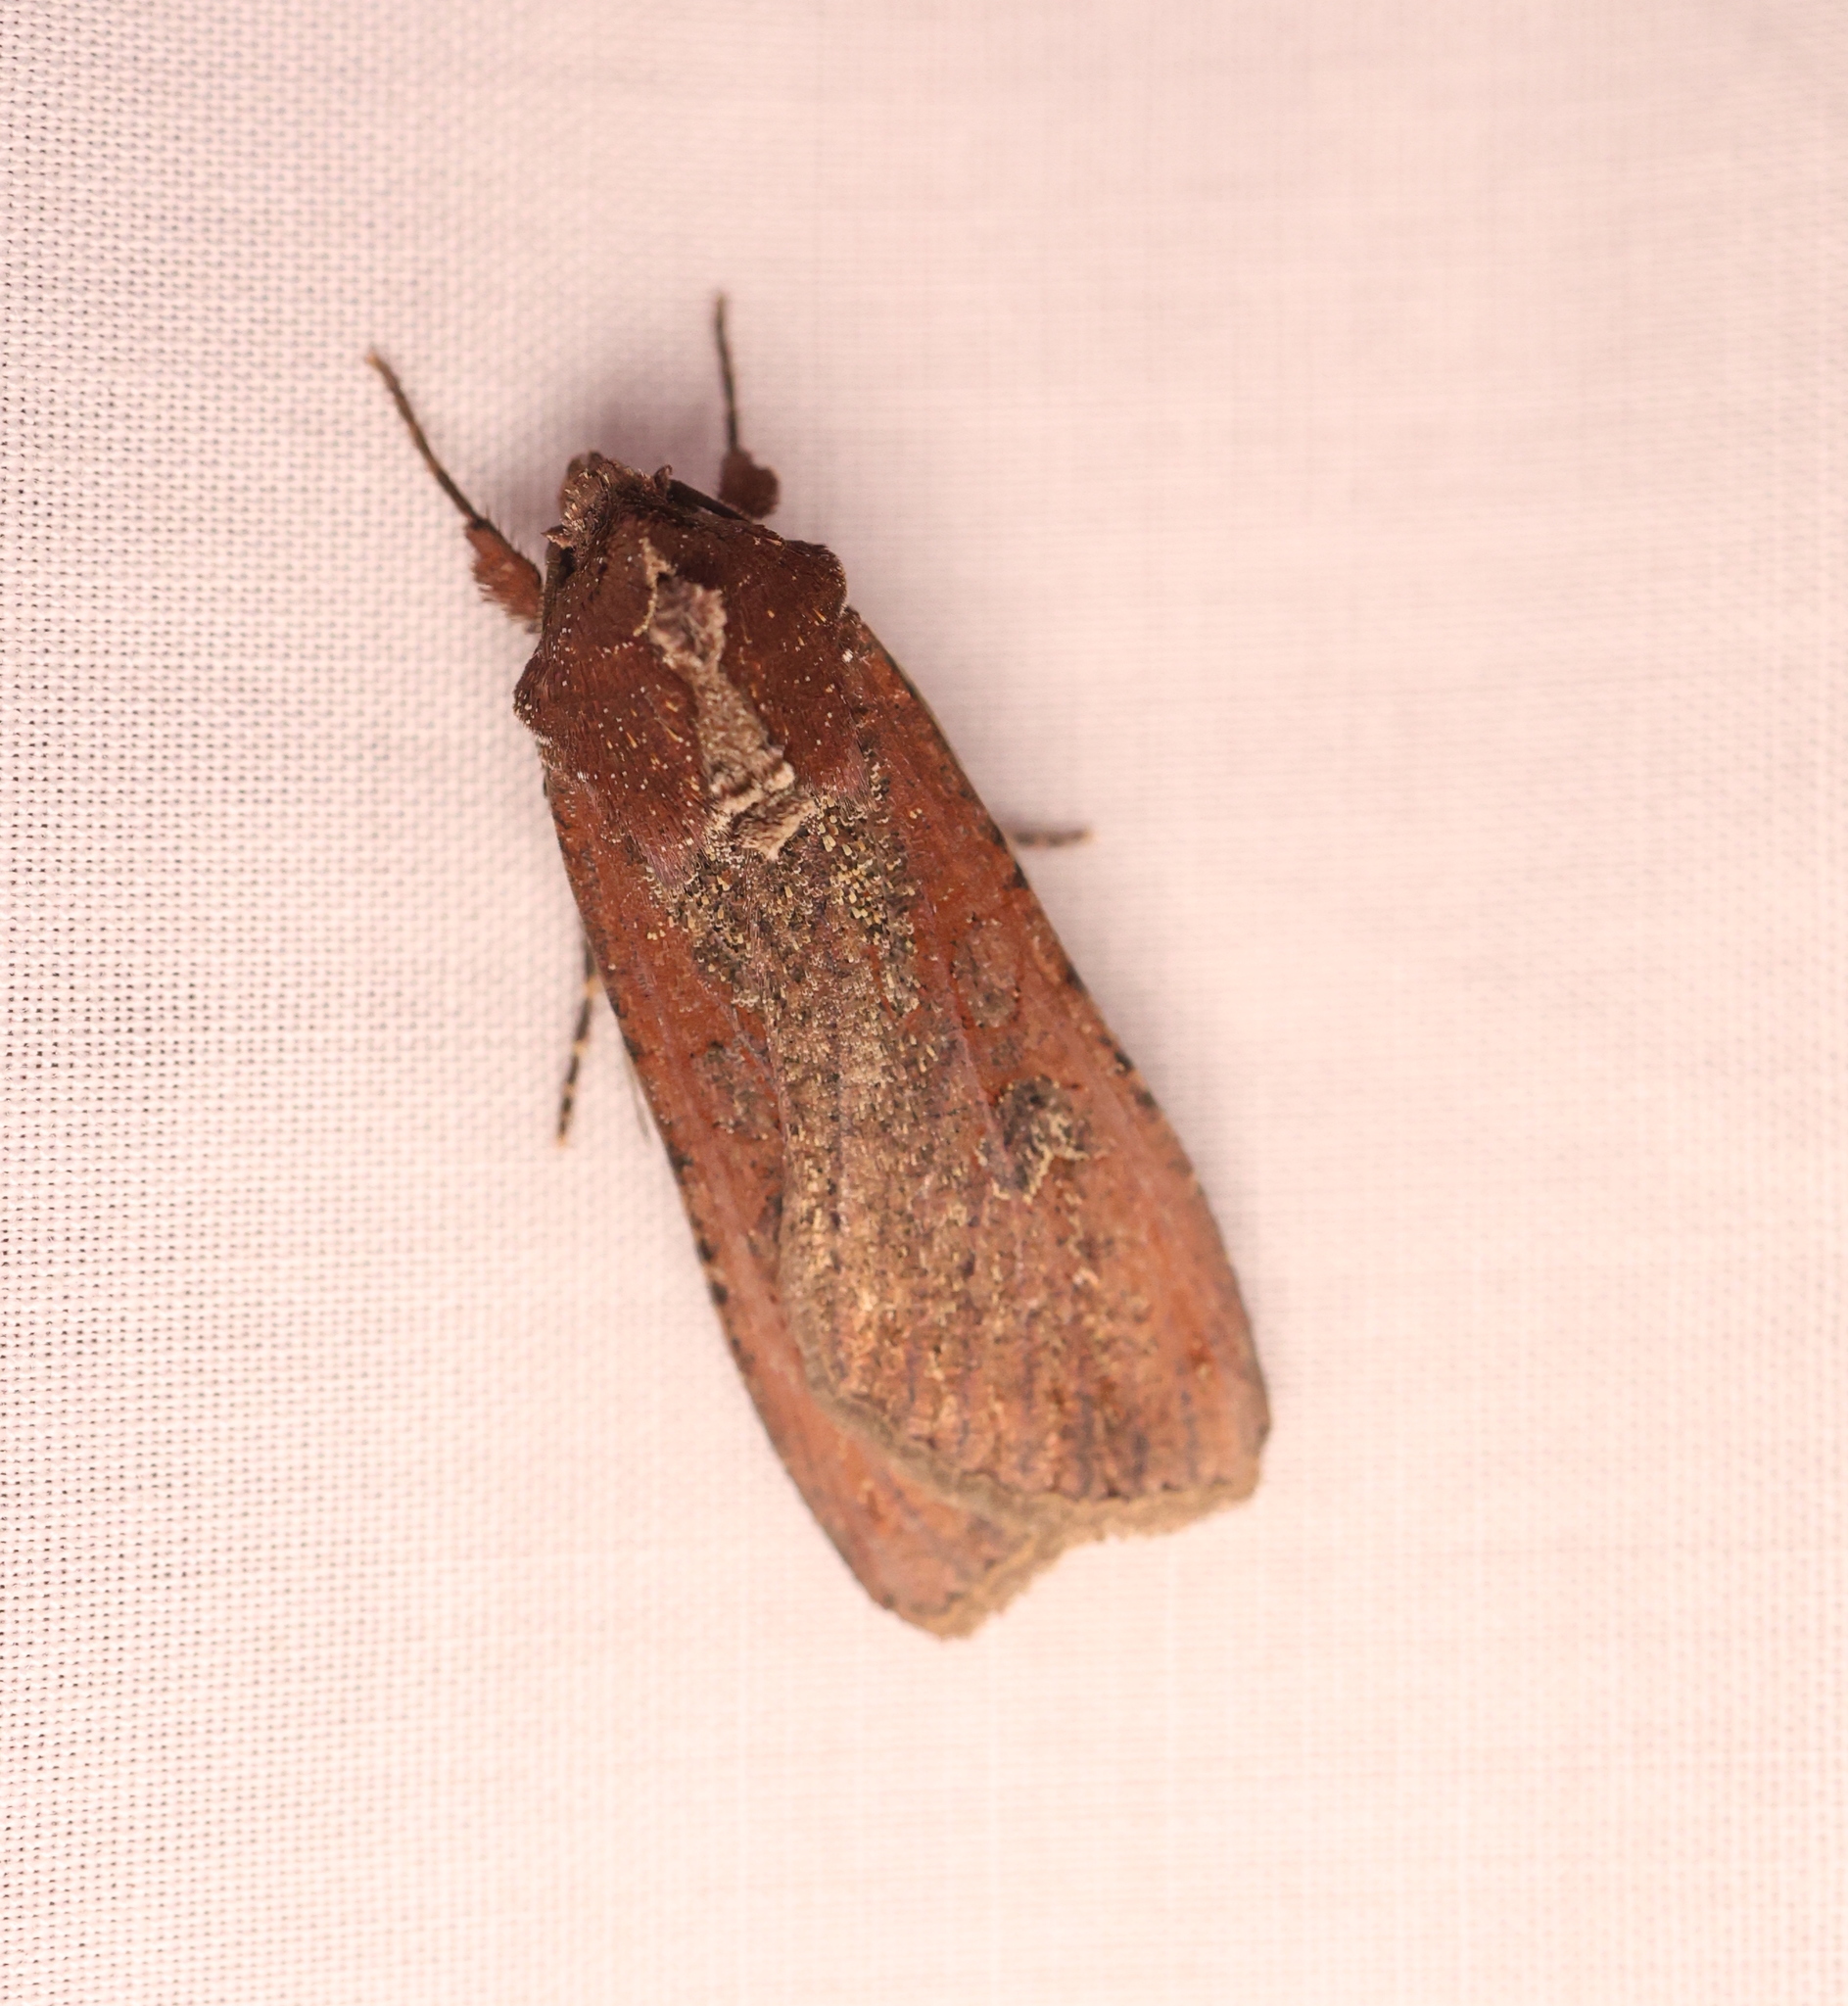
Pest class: cutworms